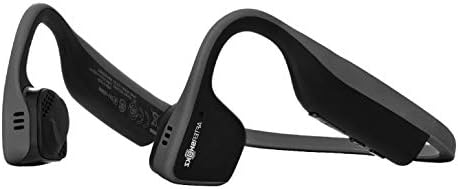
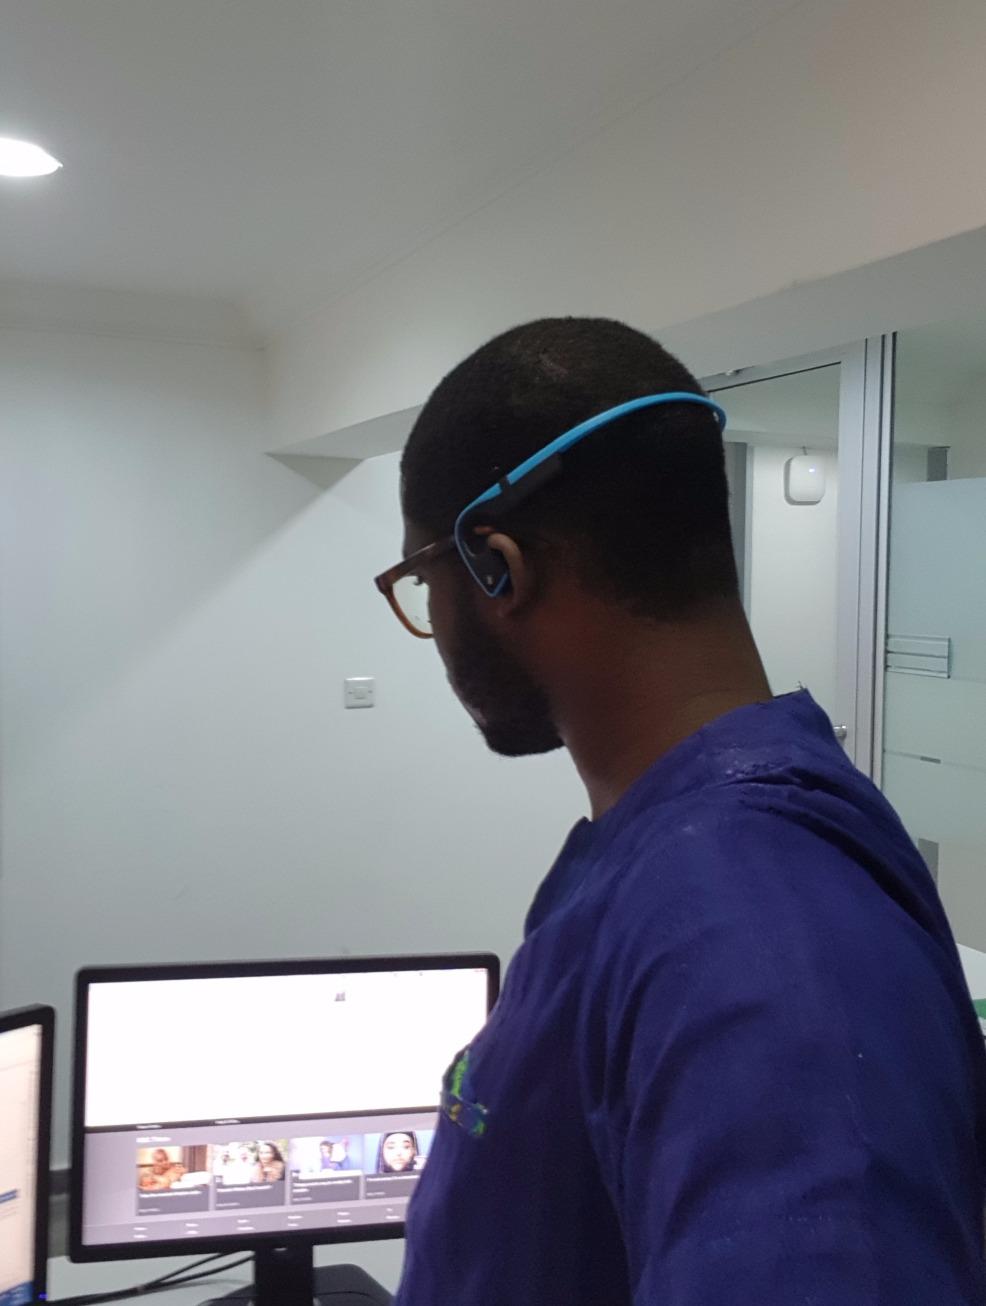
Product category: headphones
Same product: no